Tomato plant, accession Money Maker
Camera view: vertical (180 deg); turntable rotation: 60 degrees
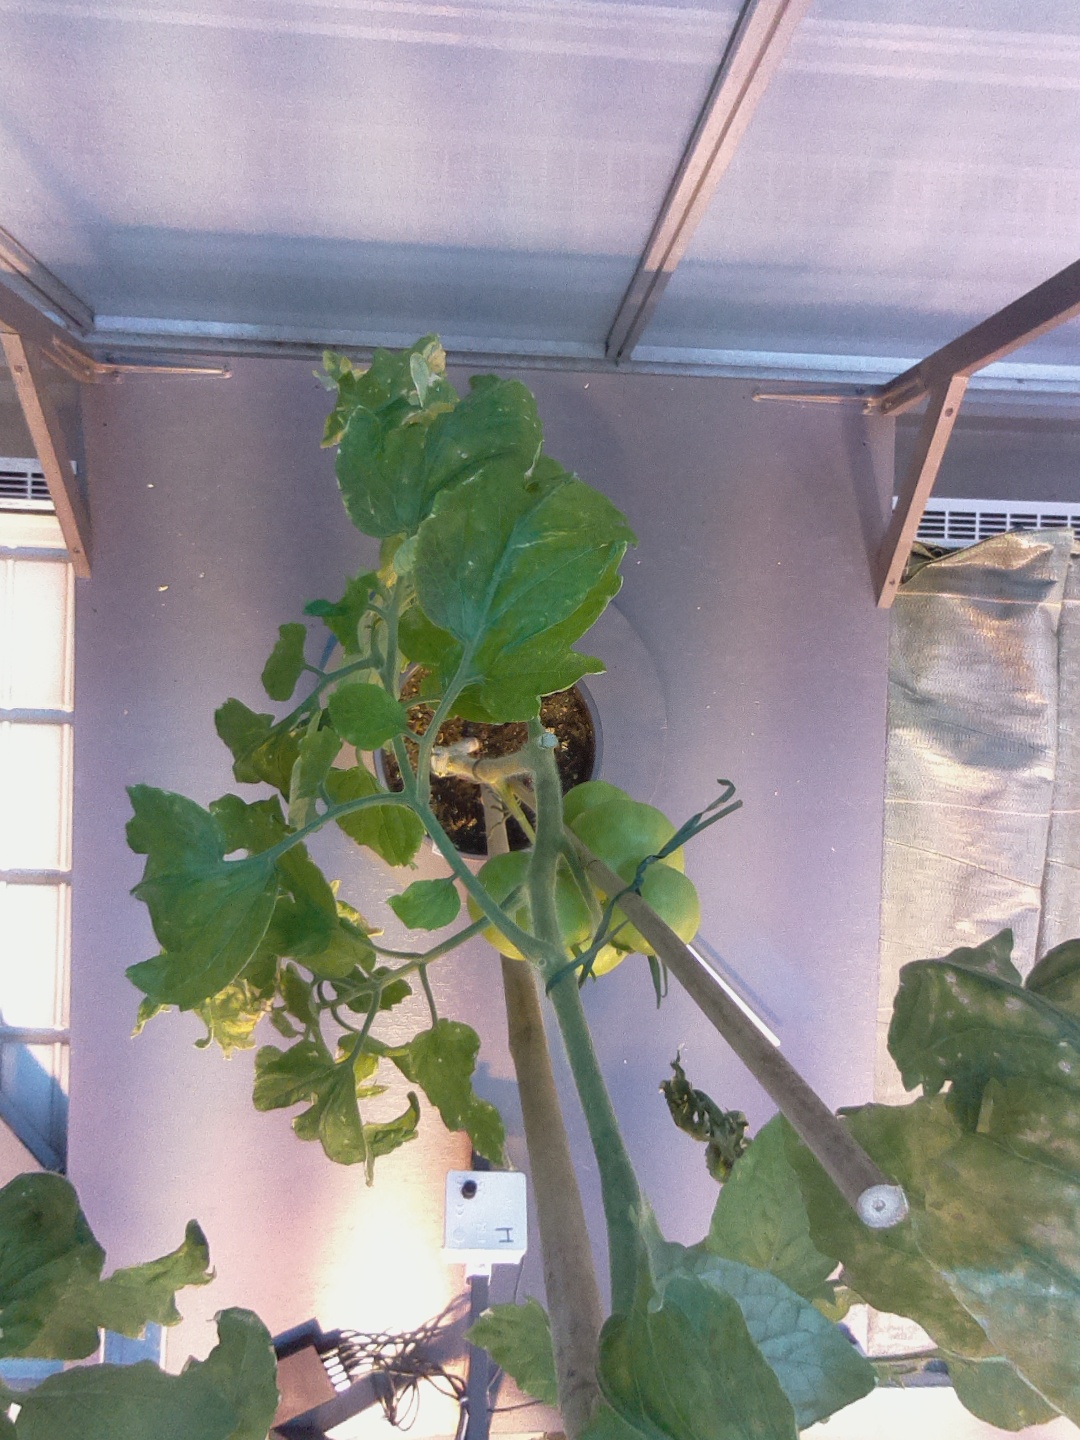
BBCH growth stage 80: fruits start showing typical ripe color (orange -> red)